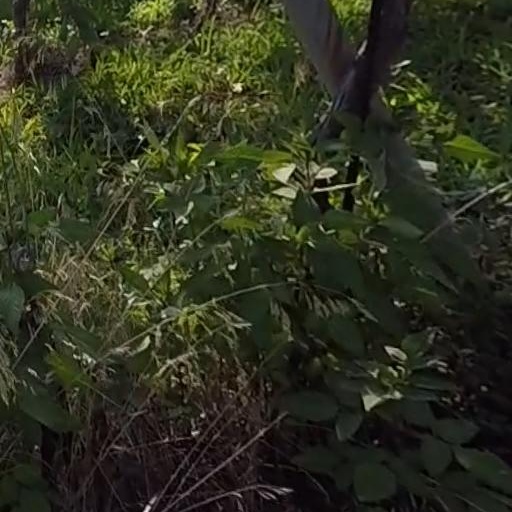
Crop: grape